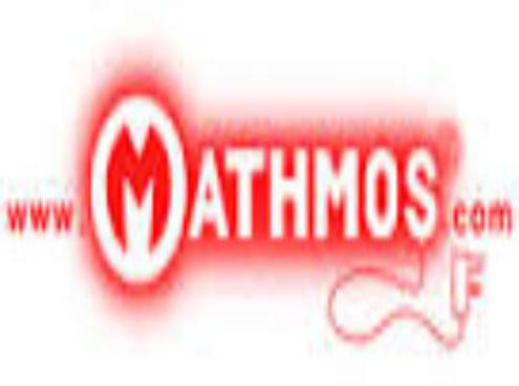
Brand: mathmos
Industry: Necessities